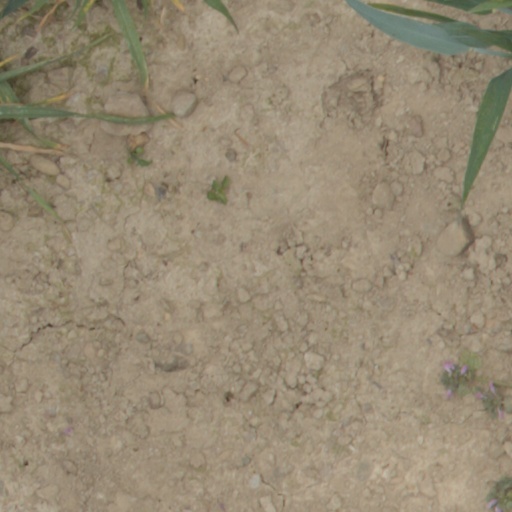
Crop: wheat